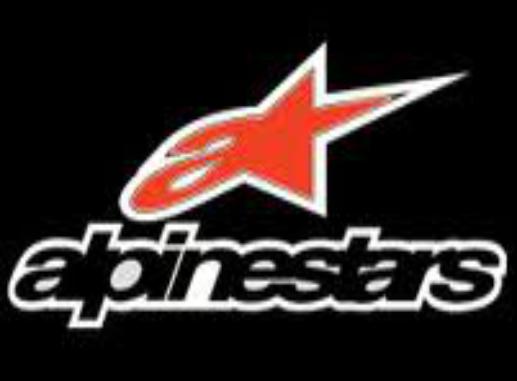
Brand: alpinestars-1
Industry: Clothes